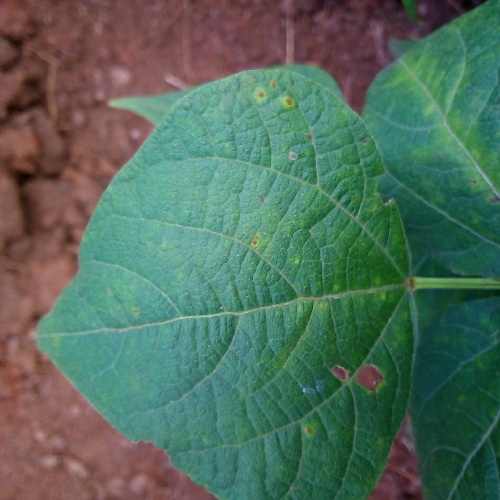
Leaf condition: bean_rust